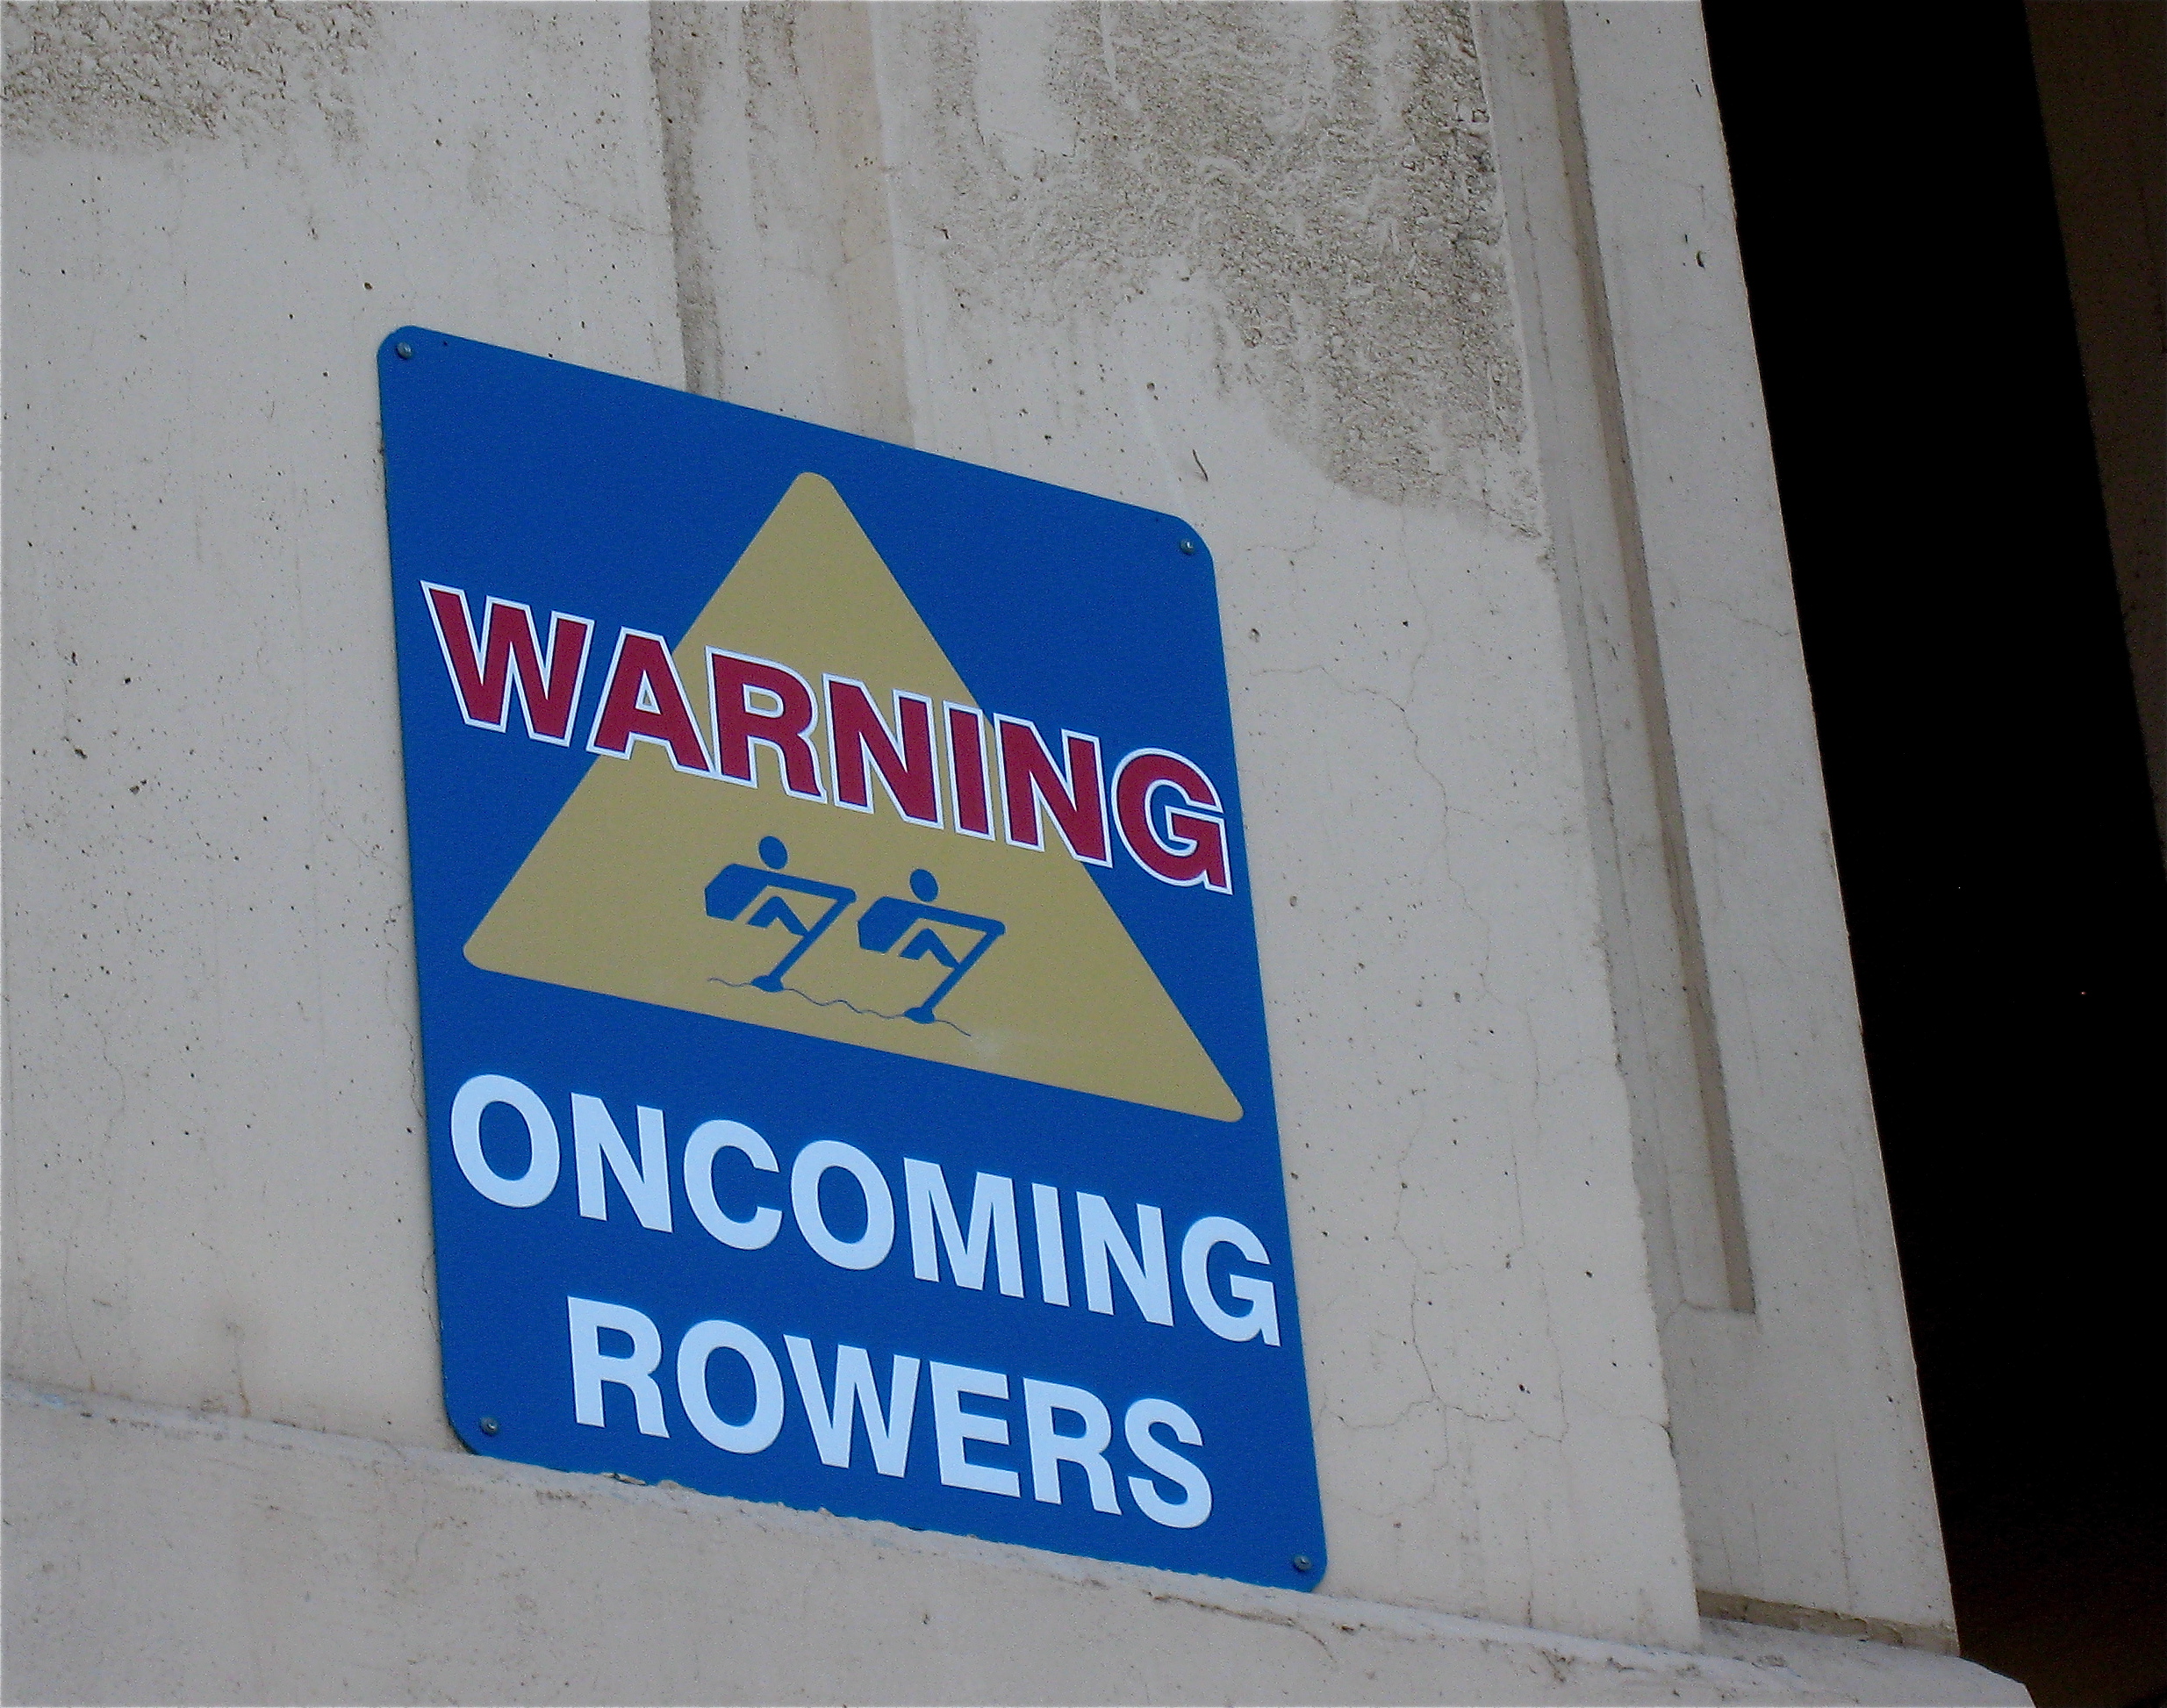
number, advertising, sign, blue, street sign, signage, kayak, shape, tempe, traffic sign